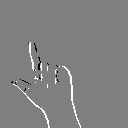
ASL letter: l